John Lewis Krimmel

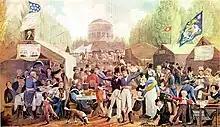
"Fourth of July Celebration in Centre Square, Philadelphia" (1819 painting)

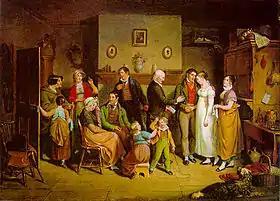
"Country Wedding", an 1820 portrait

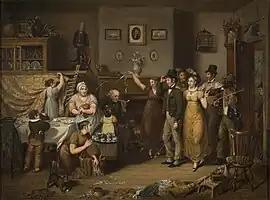
"Quilting Frolic", 1813

Krimmel arrived in Philadelphia, then the intellectual and cultural center of the United States. In Philadelphia, Krimmel soon joined the first known sketch club in America whose members included Thomas Sully and Rembrandt Peale. His first painting to excite public notice was "" (1811). The oil depicted a black woman ladling out bowls of her uniquely Philadelphian spicy soup to white customers of various ages and social classes. This genre scene or depiction of contemporary everyday life was soon followed by many more in his sketchbooks and canvases like "Blind Man's Buff" (1814) and "Country Wedding" (1814). In all of his known oils, Krimmel included at least one animal (usually a frisky dog), sometimes two or three.